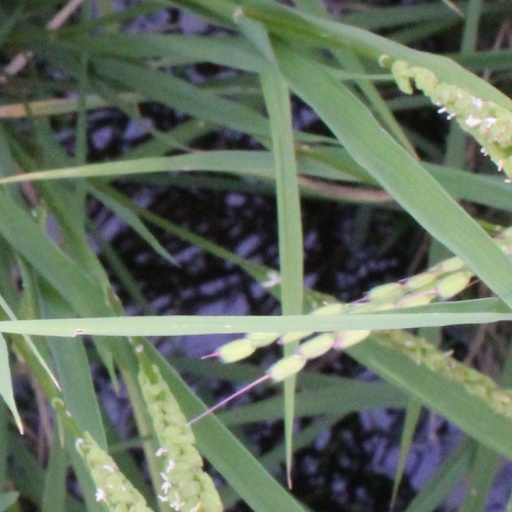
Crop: rice